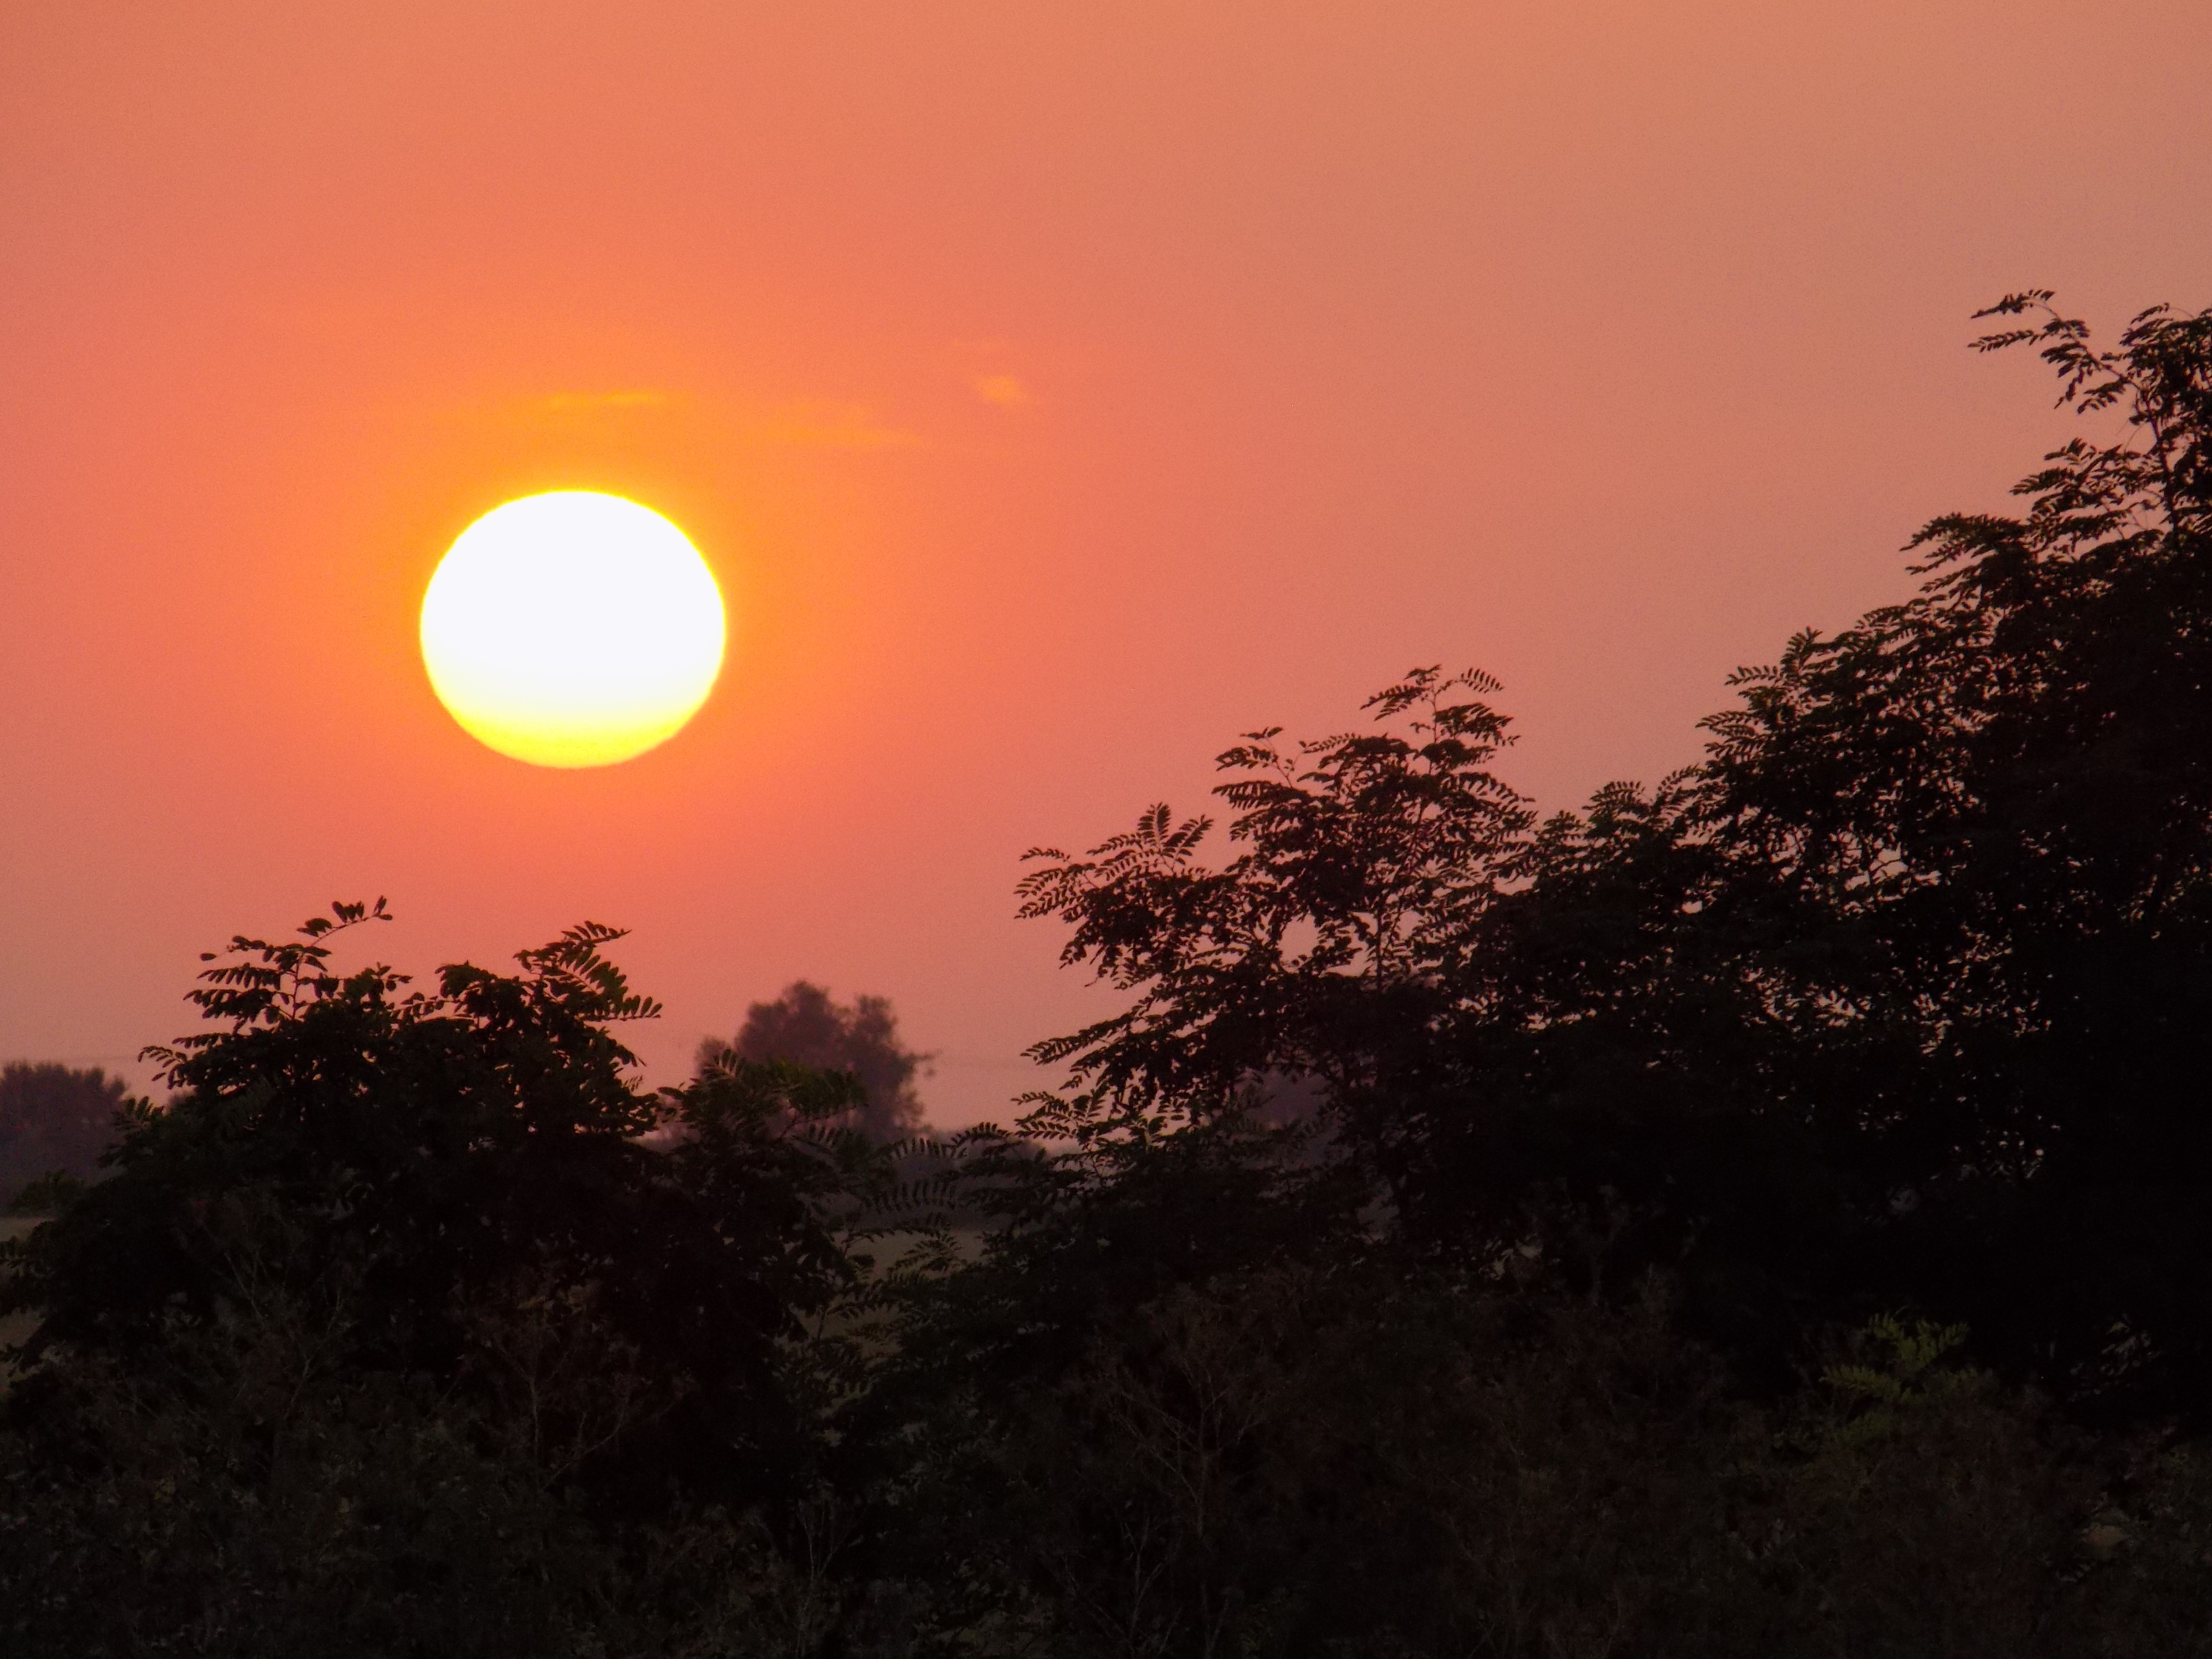
nature, horizon, cloud, sky, sun, sunrise, sunset, sunlight, morning, dawn, atmosphere, dusk, evening, afterglow, evening sky, astronomical object, atmospheric phenomenon